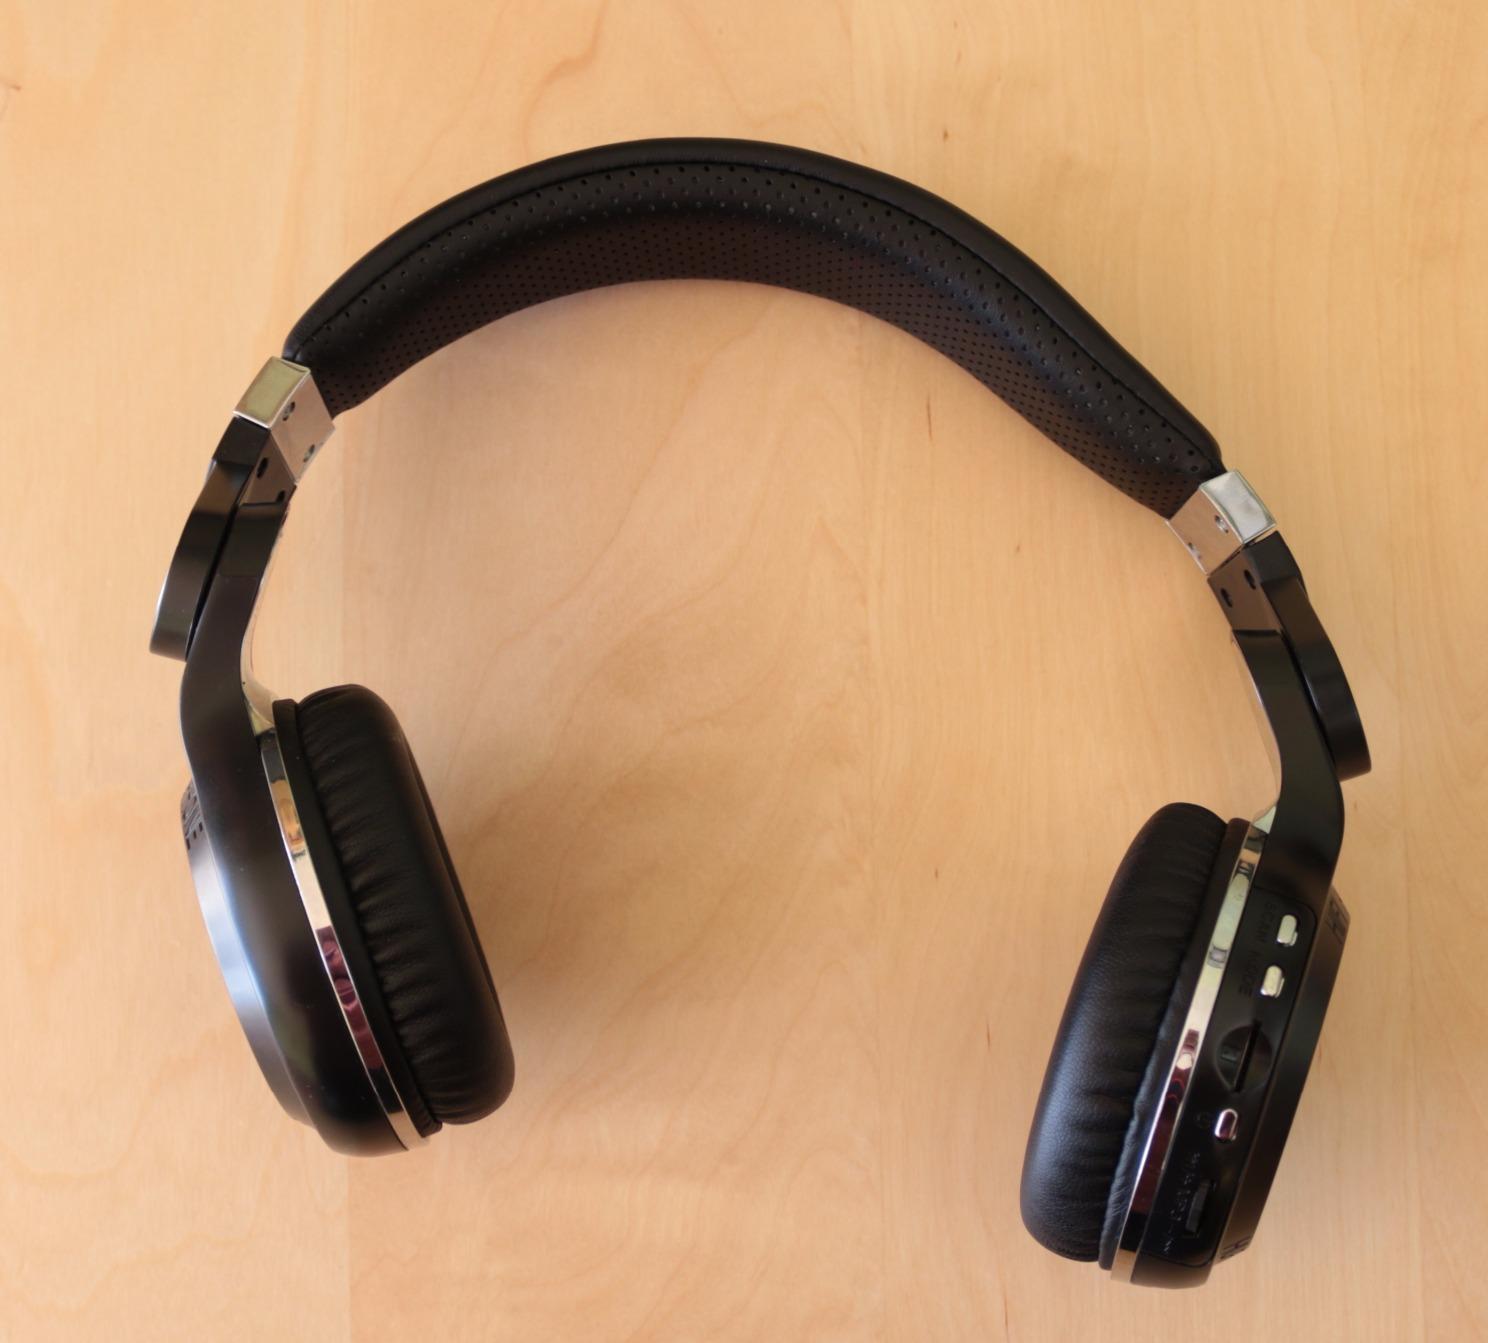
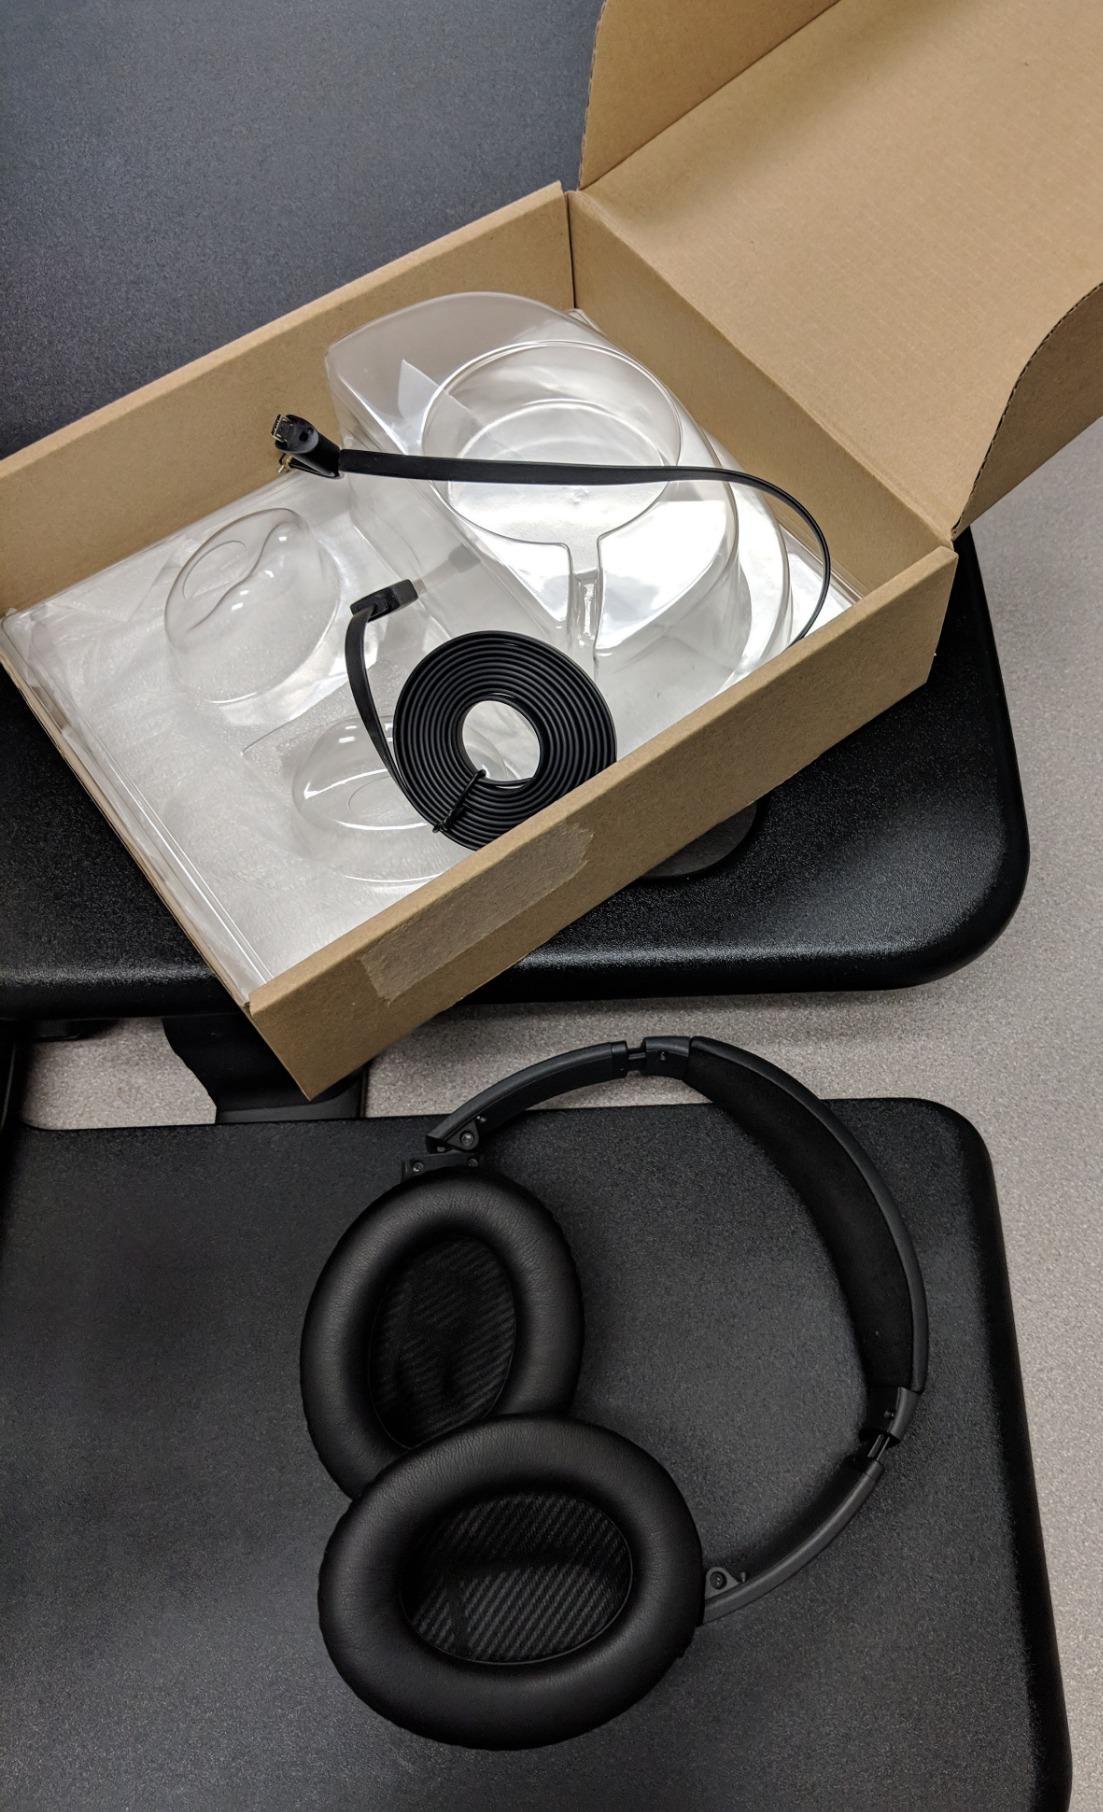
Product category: headphones
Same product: no